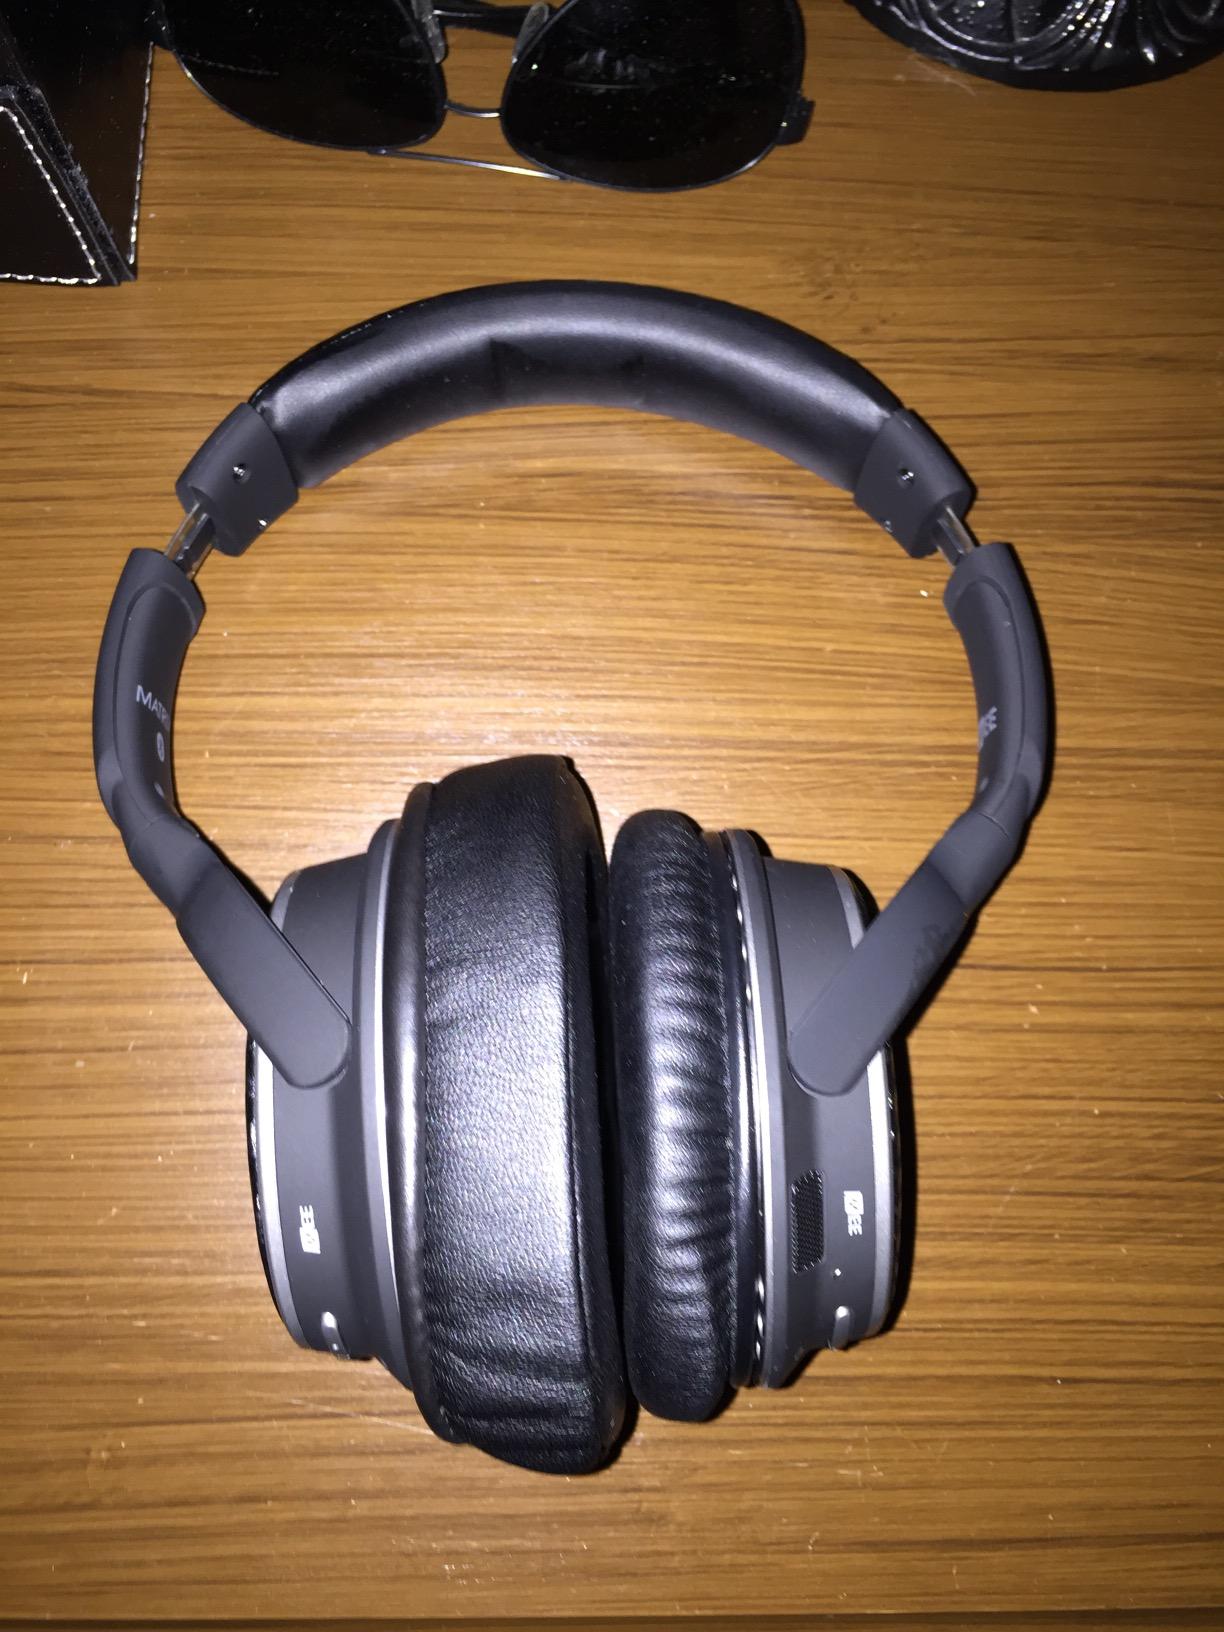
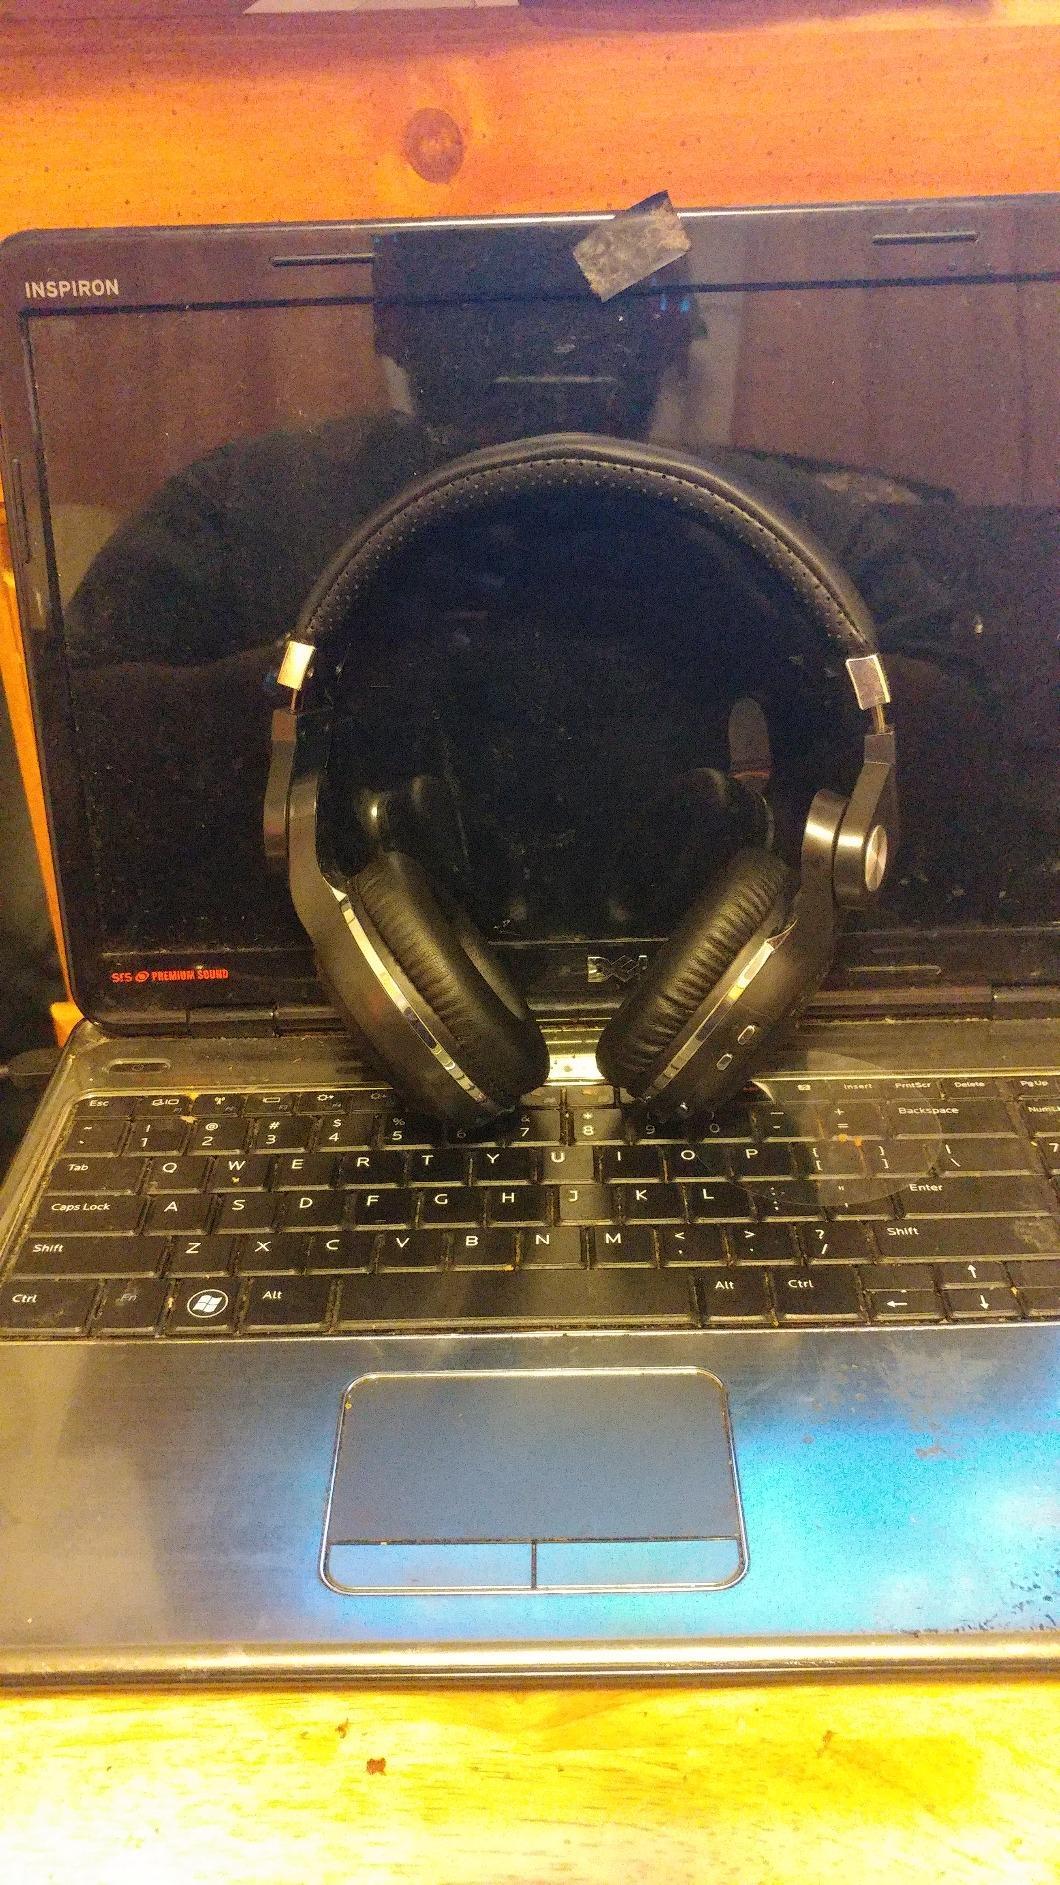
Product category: headphones
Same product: no